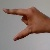
The image shows a hand gesture representing the letter 'Z' in Indian Sign Language.